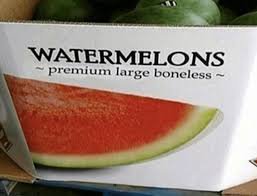
Label: Watermelon